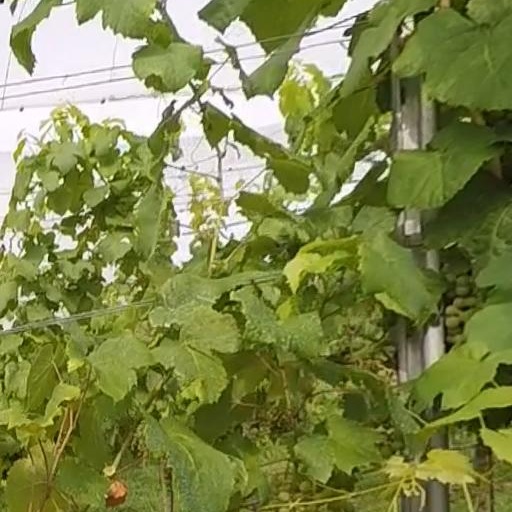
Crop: grape